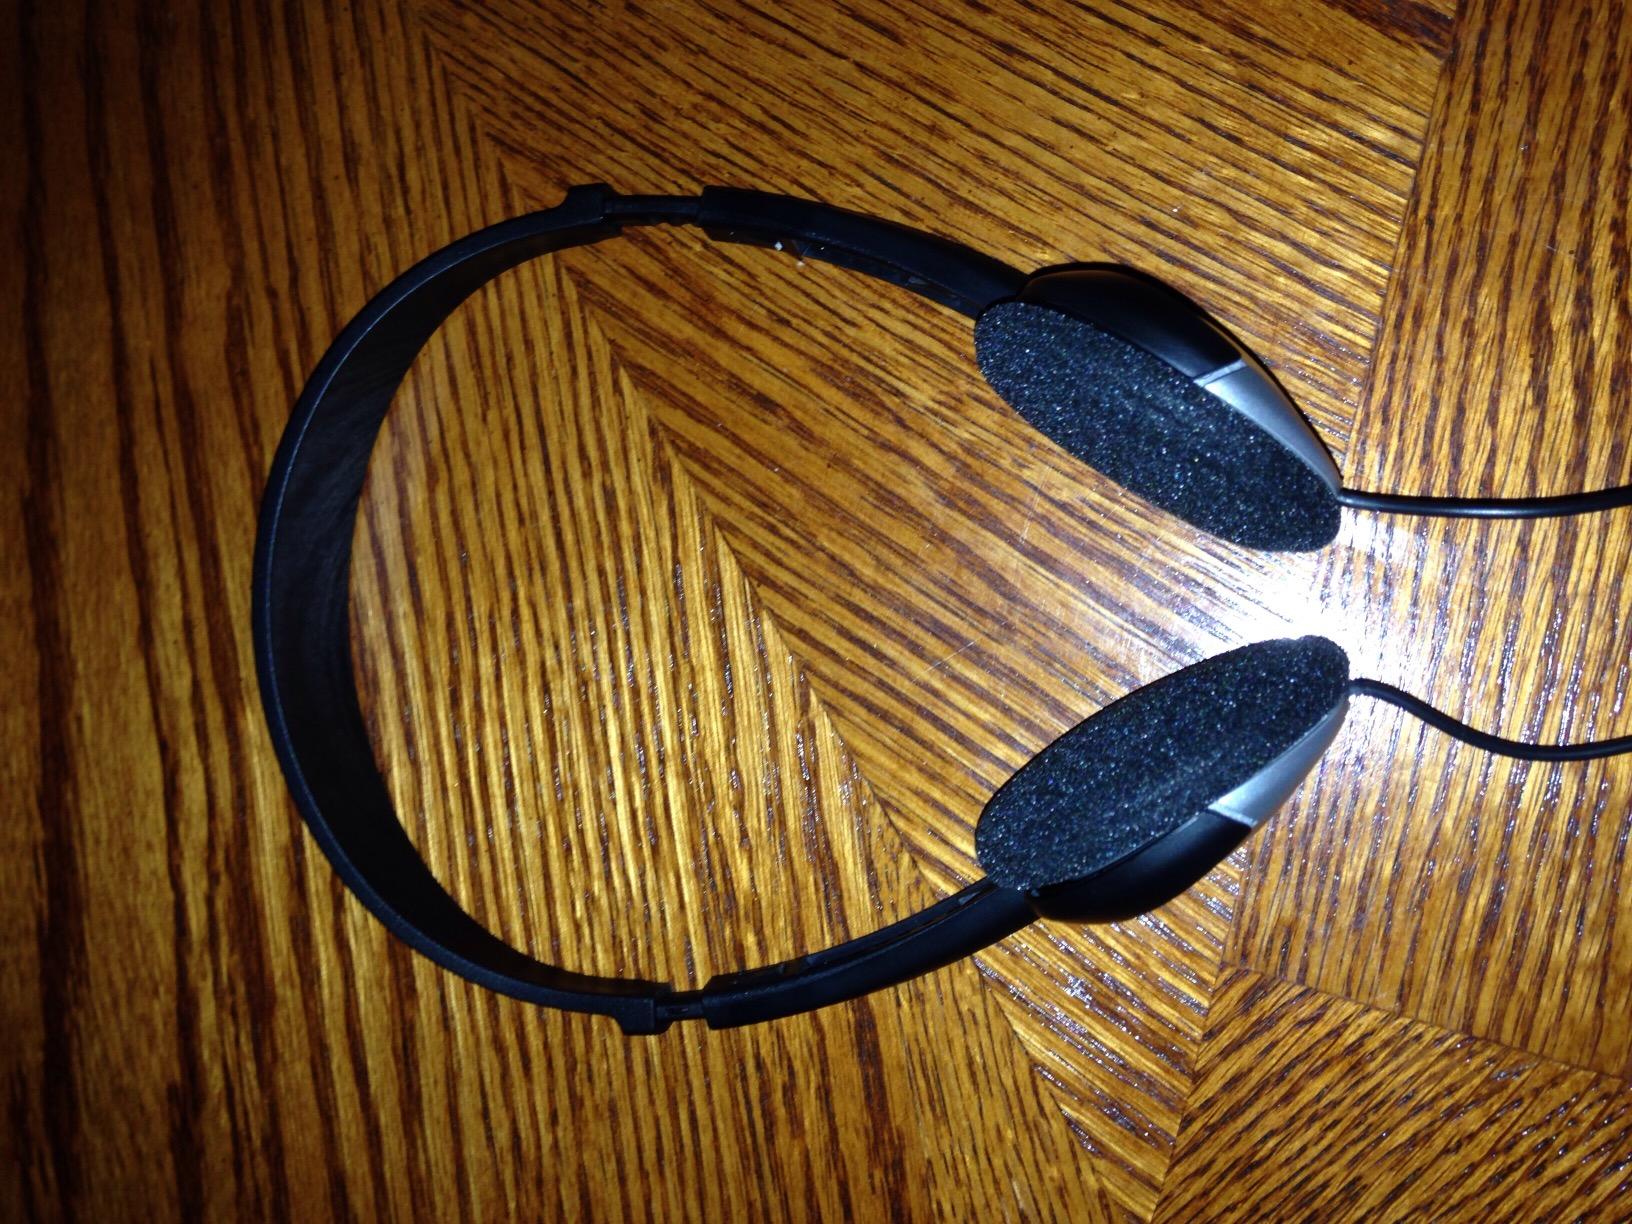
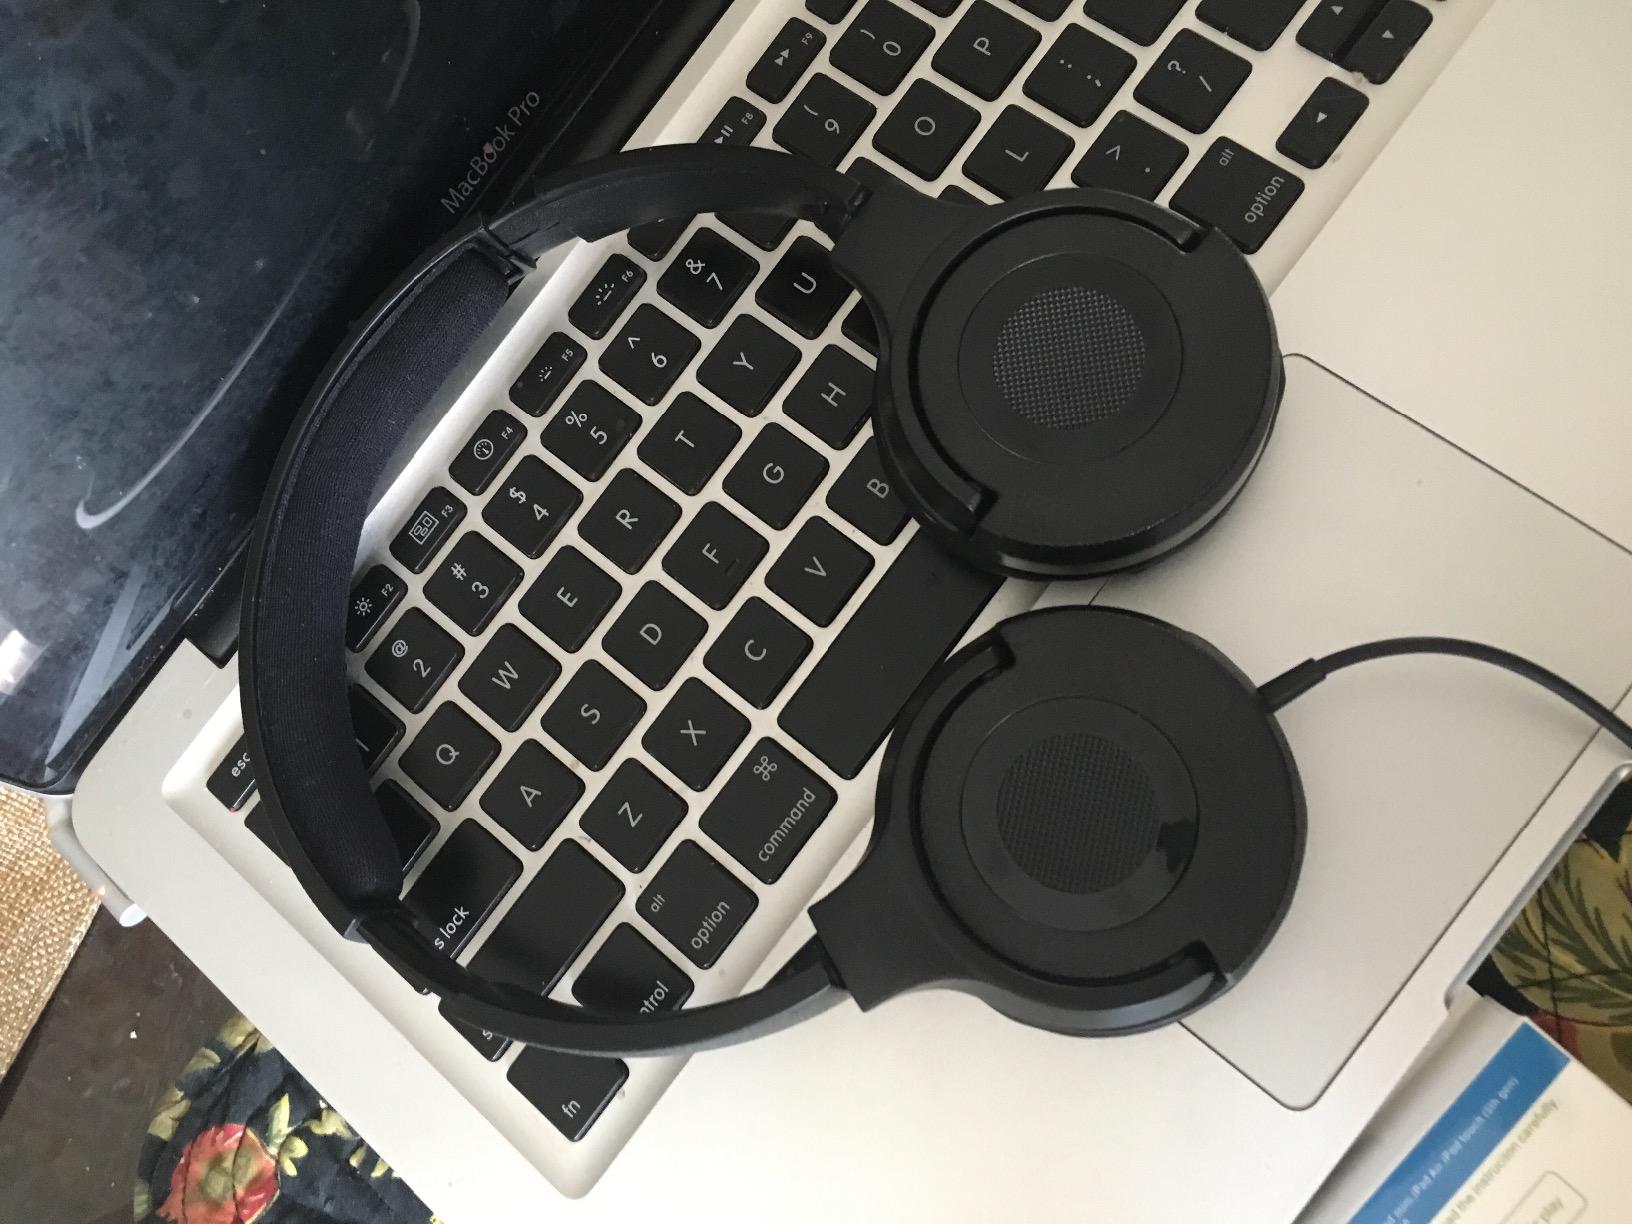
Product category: headphones
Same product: no